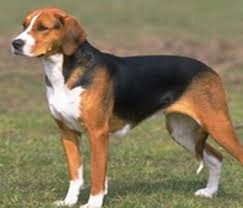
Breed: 223-n000074-English_foxhound